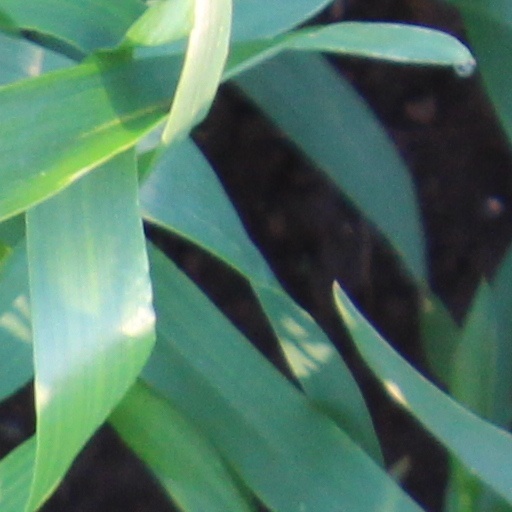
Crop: wheat